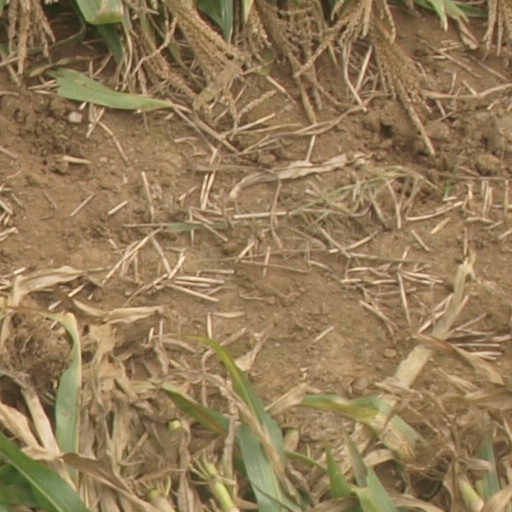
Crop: maize; corn